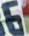
Number: 6